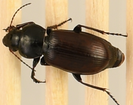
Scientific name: Amara alpina
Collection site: Niwot Ridge NEON (NIWO), plot NIWO_006